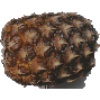
Label: pineapple